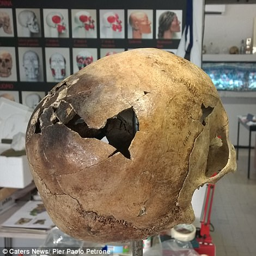
experts used the exploded skull of a man